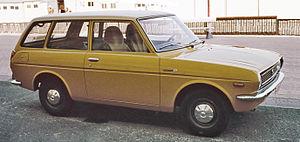
La Toyota Publica est un modèle de petites automobiles construites par Toyota de 1960 à 1978.